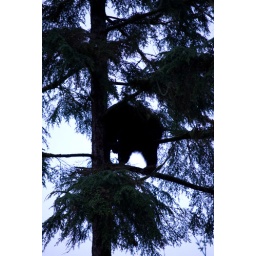
A mama bear and her cub sleeping in the trees - 08.09.04